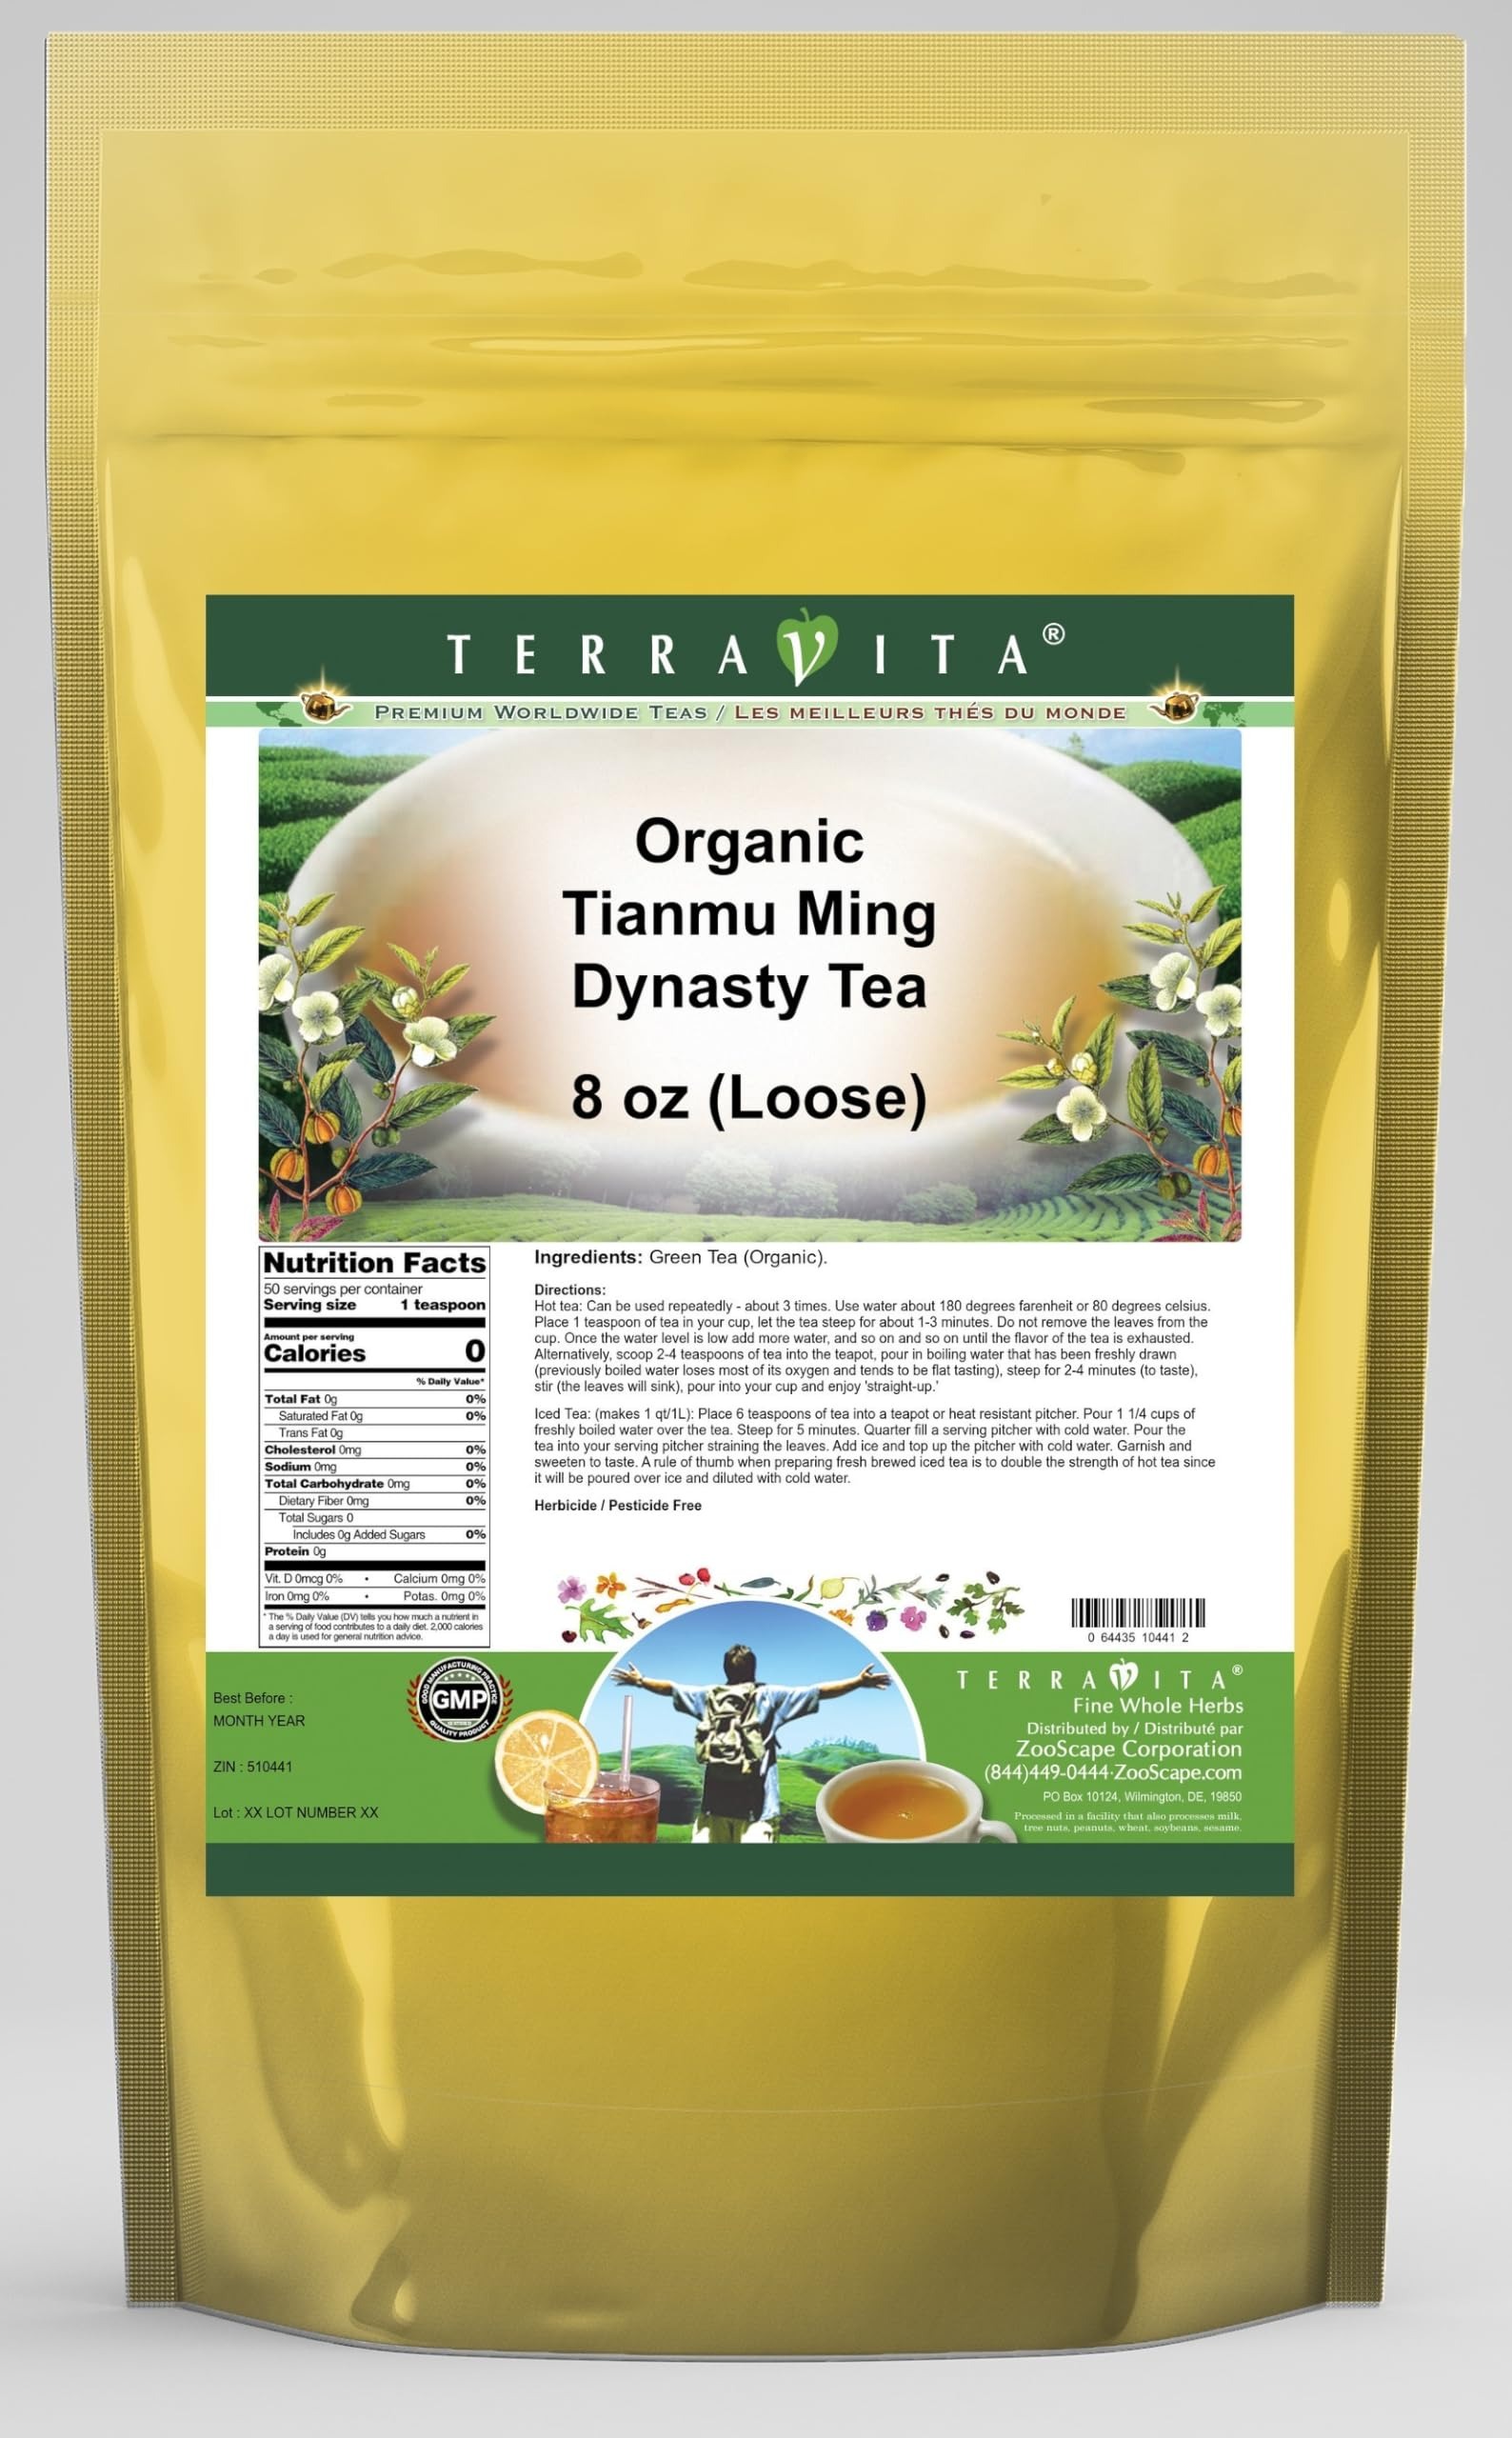
Item Name: Organic Tianmu Ming Dynasty Tea (Loose) (8 oz, ZIN: 510441) - 2 Pack
Bullet Point 1: Organic Tianmu Ming Dynasty Tea (Loose) (8 oz, ZIN: 510441)
Bullet Point 2: No fillers.
Bullet Point 3: Manufacturer: TerraVita
Bullet Point 4: Size: 8 oz
Bullet Point 5: Loose Leaf Herbal Tea - Packed in a convenient upright pouch!
Product Description: Organic Tianmu Ming Dynasty Tea (Loose) (8 oz, ZIN: 510441)<BR><BR>Packaged in the United States in a cGMP certified facility (current Good Manufacturing Practice).<BR><BR>No fillers.<BR><BR>Manufacturer: TerraVita<BR><BR>Size: 8 oz<BR><BR>Loose Leaf Herbal Tea - Packed in a convenient upright pouch!<BR><BR>Ingredients: Green Tea (Organic)
Value: 16.0
Unit: Ounce

Price: 276.31